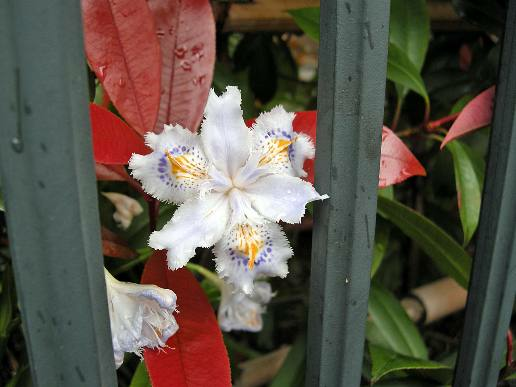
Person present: No